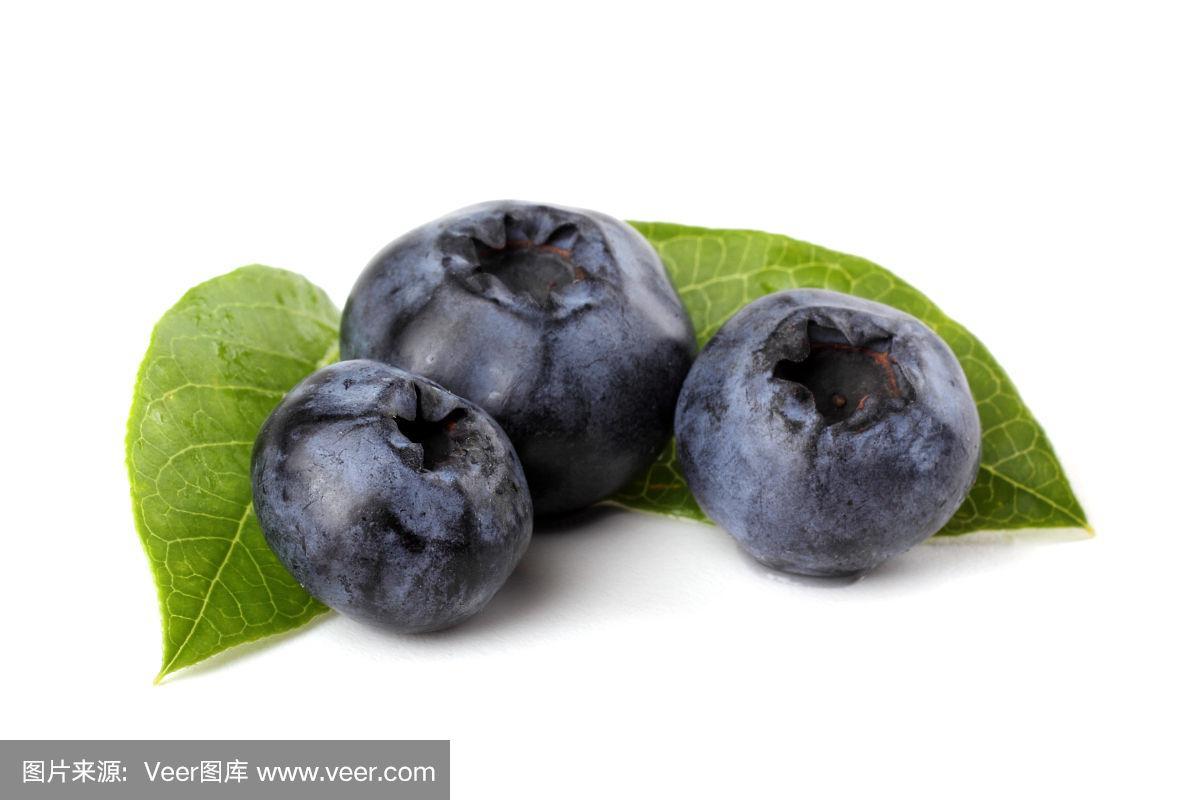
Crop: blueberry
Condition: healthy